Missing and Murdered Indigenous Women

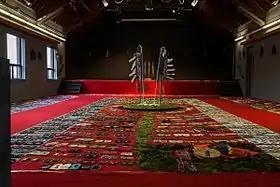

The REDress Project is a public art installation dedicated to the remembrance of the Missing and Murdered Indigenous women. It consists of red dresses, hanging or laid flat in public spaces, with each empty dress symbolizing one of the missing and murdered. Canadian Jaime Black (Métis) began the project in 2000. She told CTV News that "a friend of [hers], who is also an aboriginal, explained that red was the only colour spirits could see.